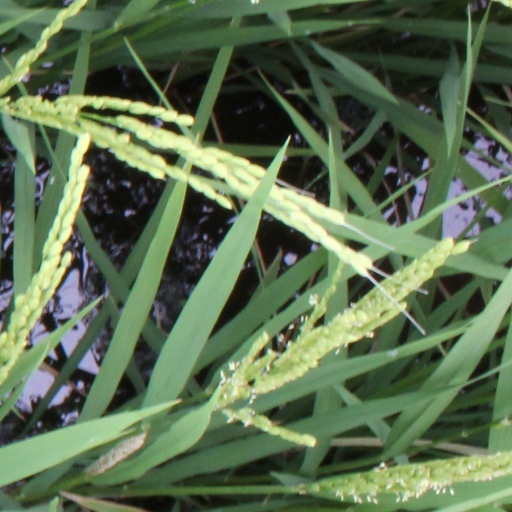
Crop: rice